Weaire–Phelan structure

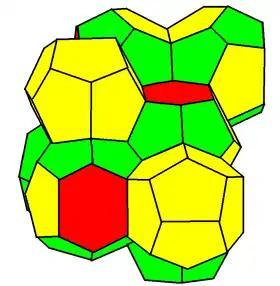
Weaire–Phelan structure (polyhedral cells)

In geometry, the Weaire–Phelan structure is a three-dimensional structure representing an idealised foam of equal-sized bubbles, with two different shapes. In 1993, Denis Weaire and Robert Phelan found that this structure was a better solution of the Kelvin problem of tiling space by equal volume cells of minimum surface area than the previous best-known solution, the Kelvin structure.